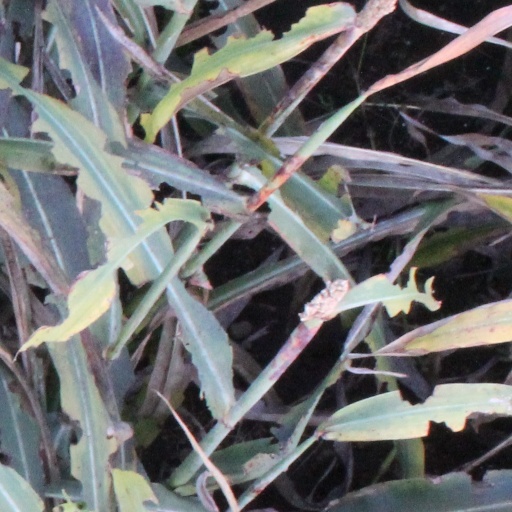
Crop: sorghum